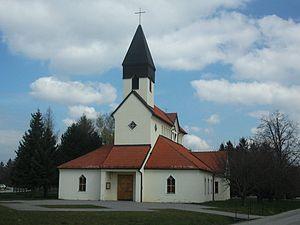
Rovensko est une commune du district de Senica, dans la région de Trnava, en Slovaquie.